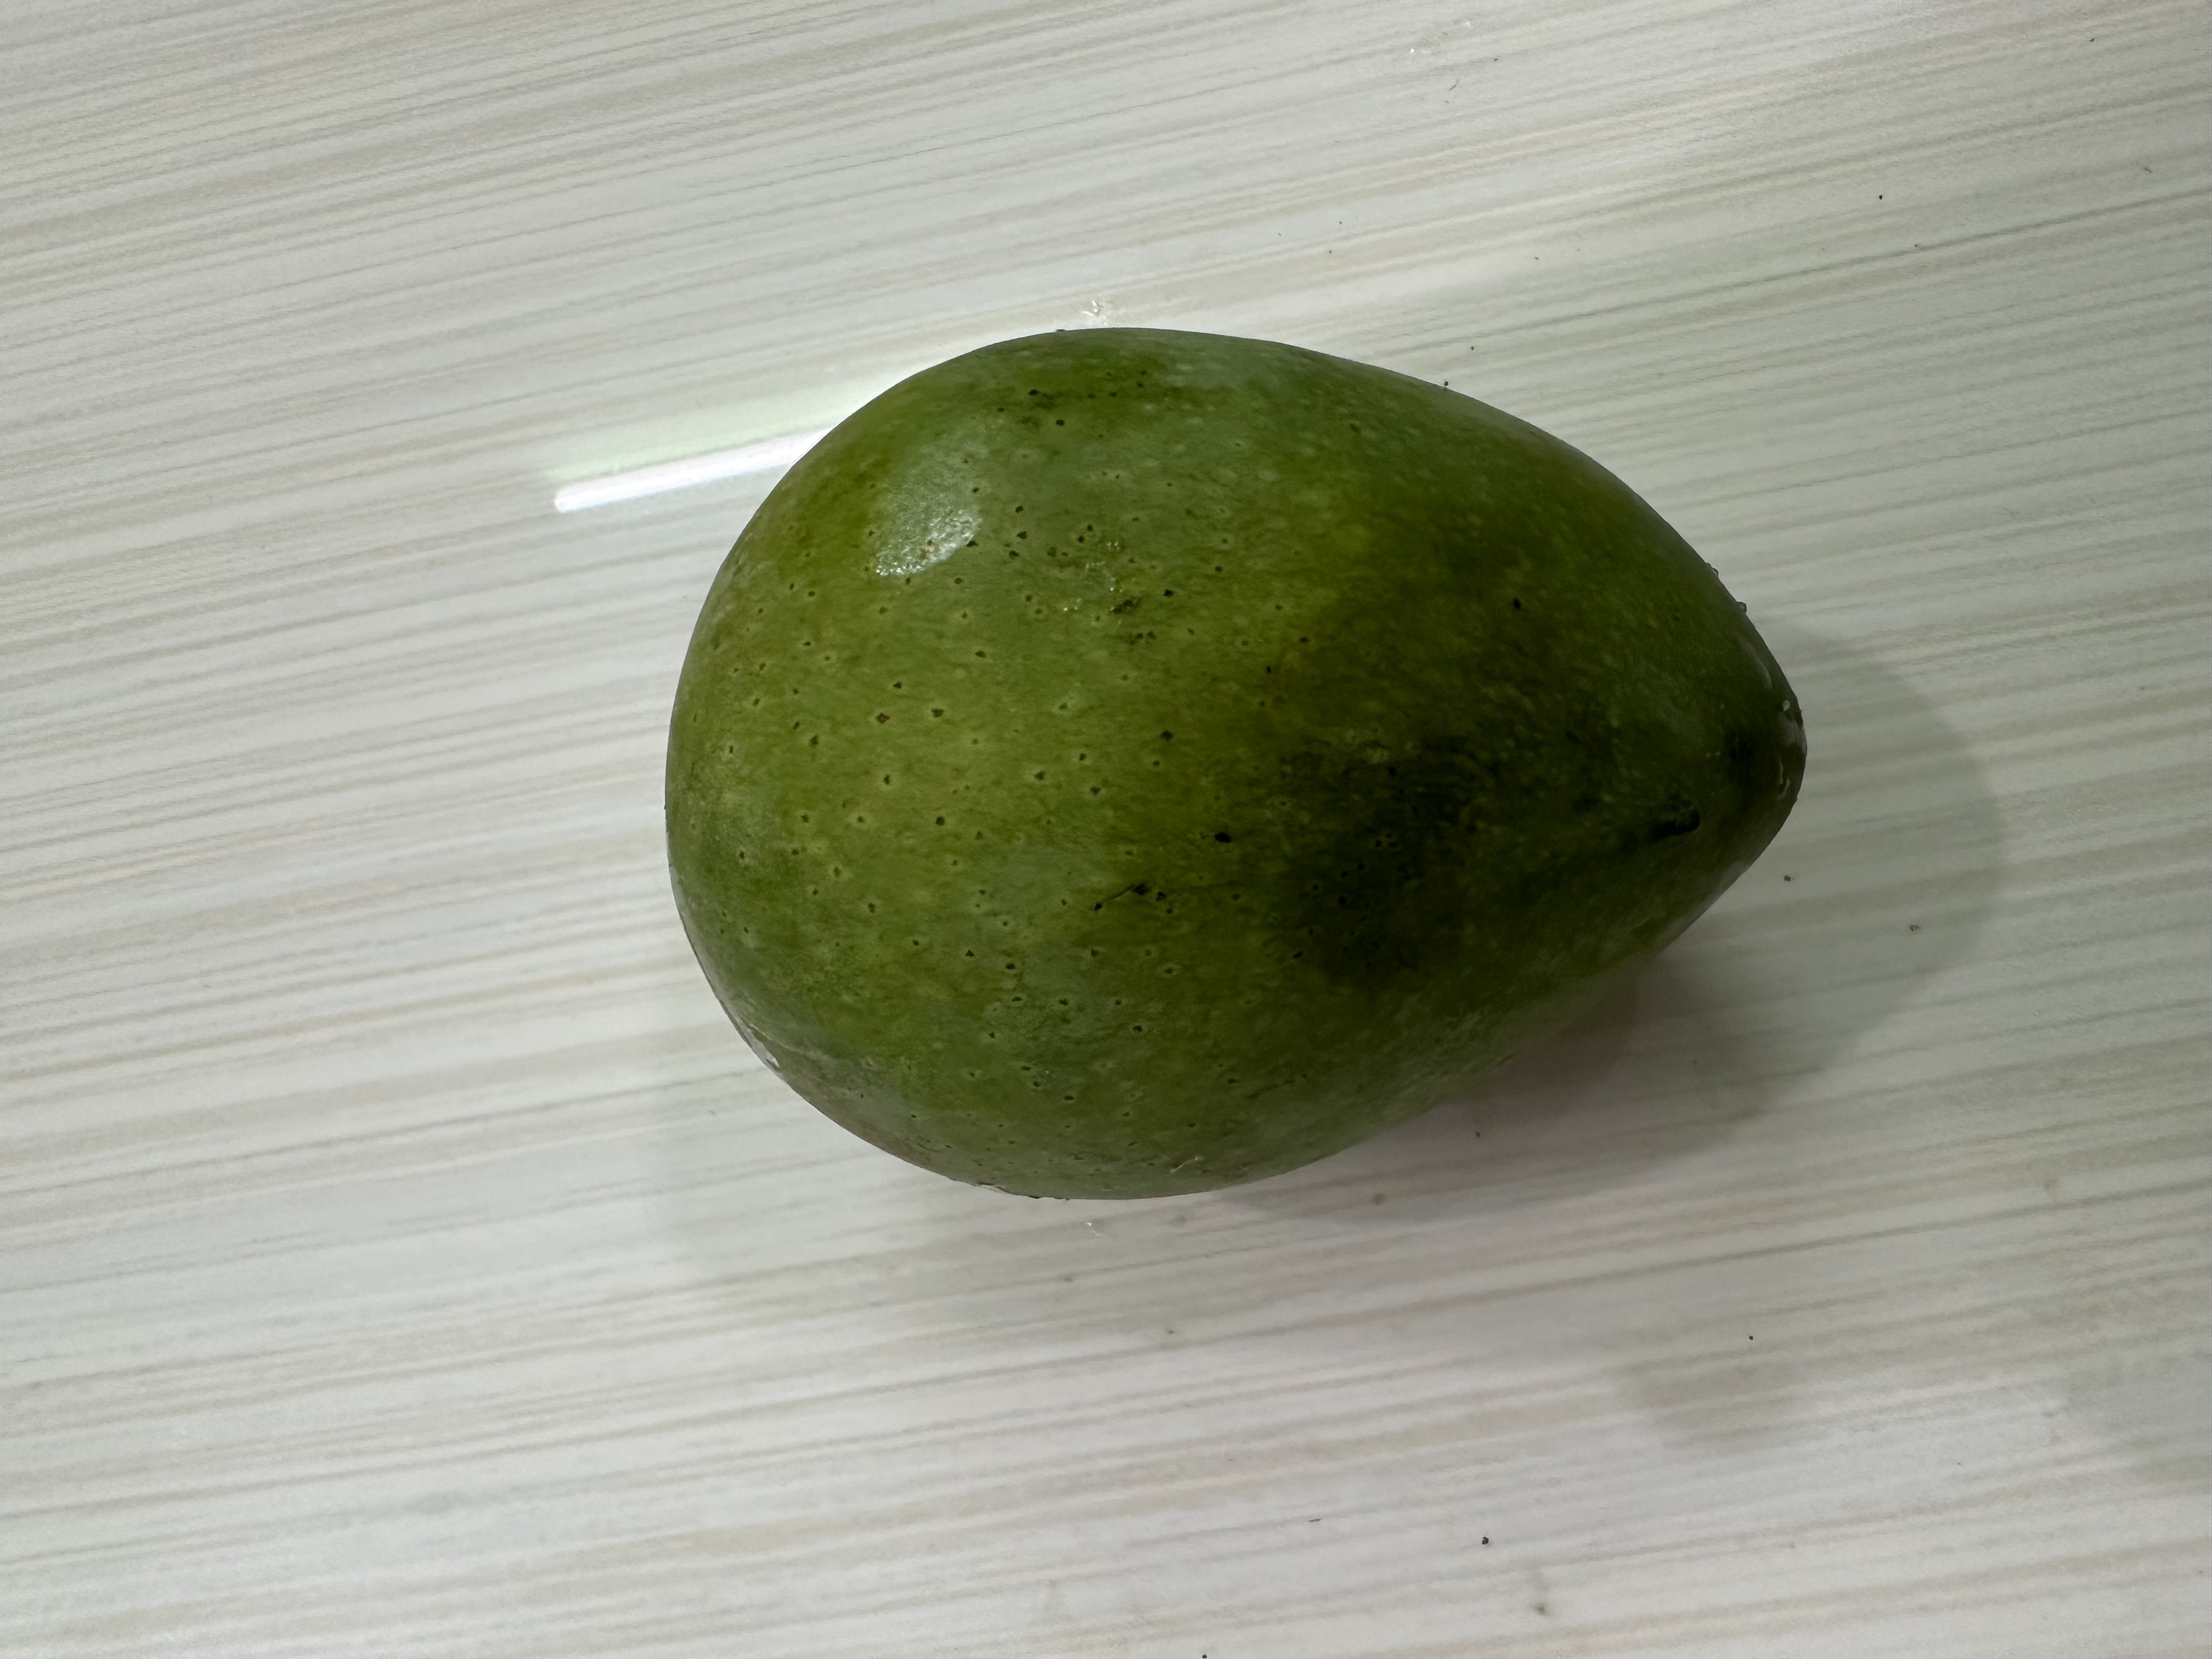
Mango variety: Harivanga